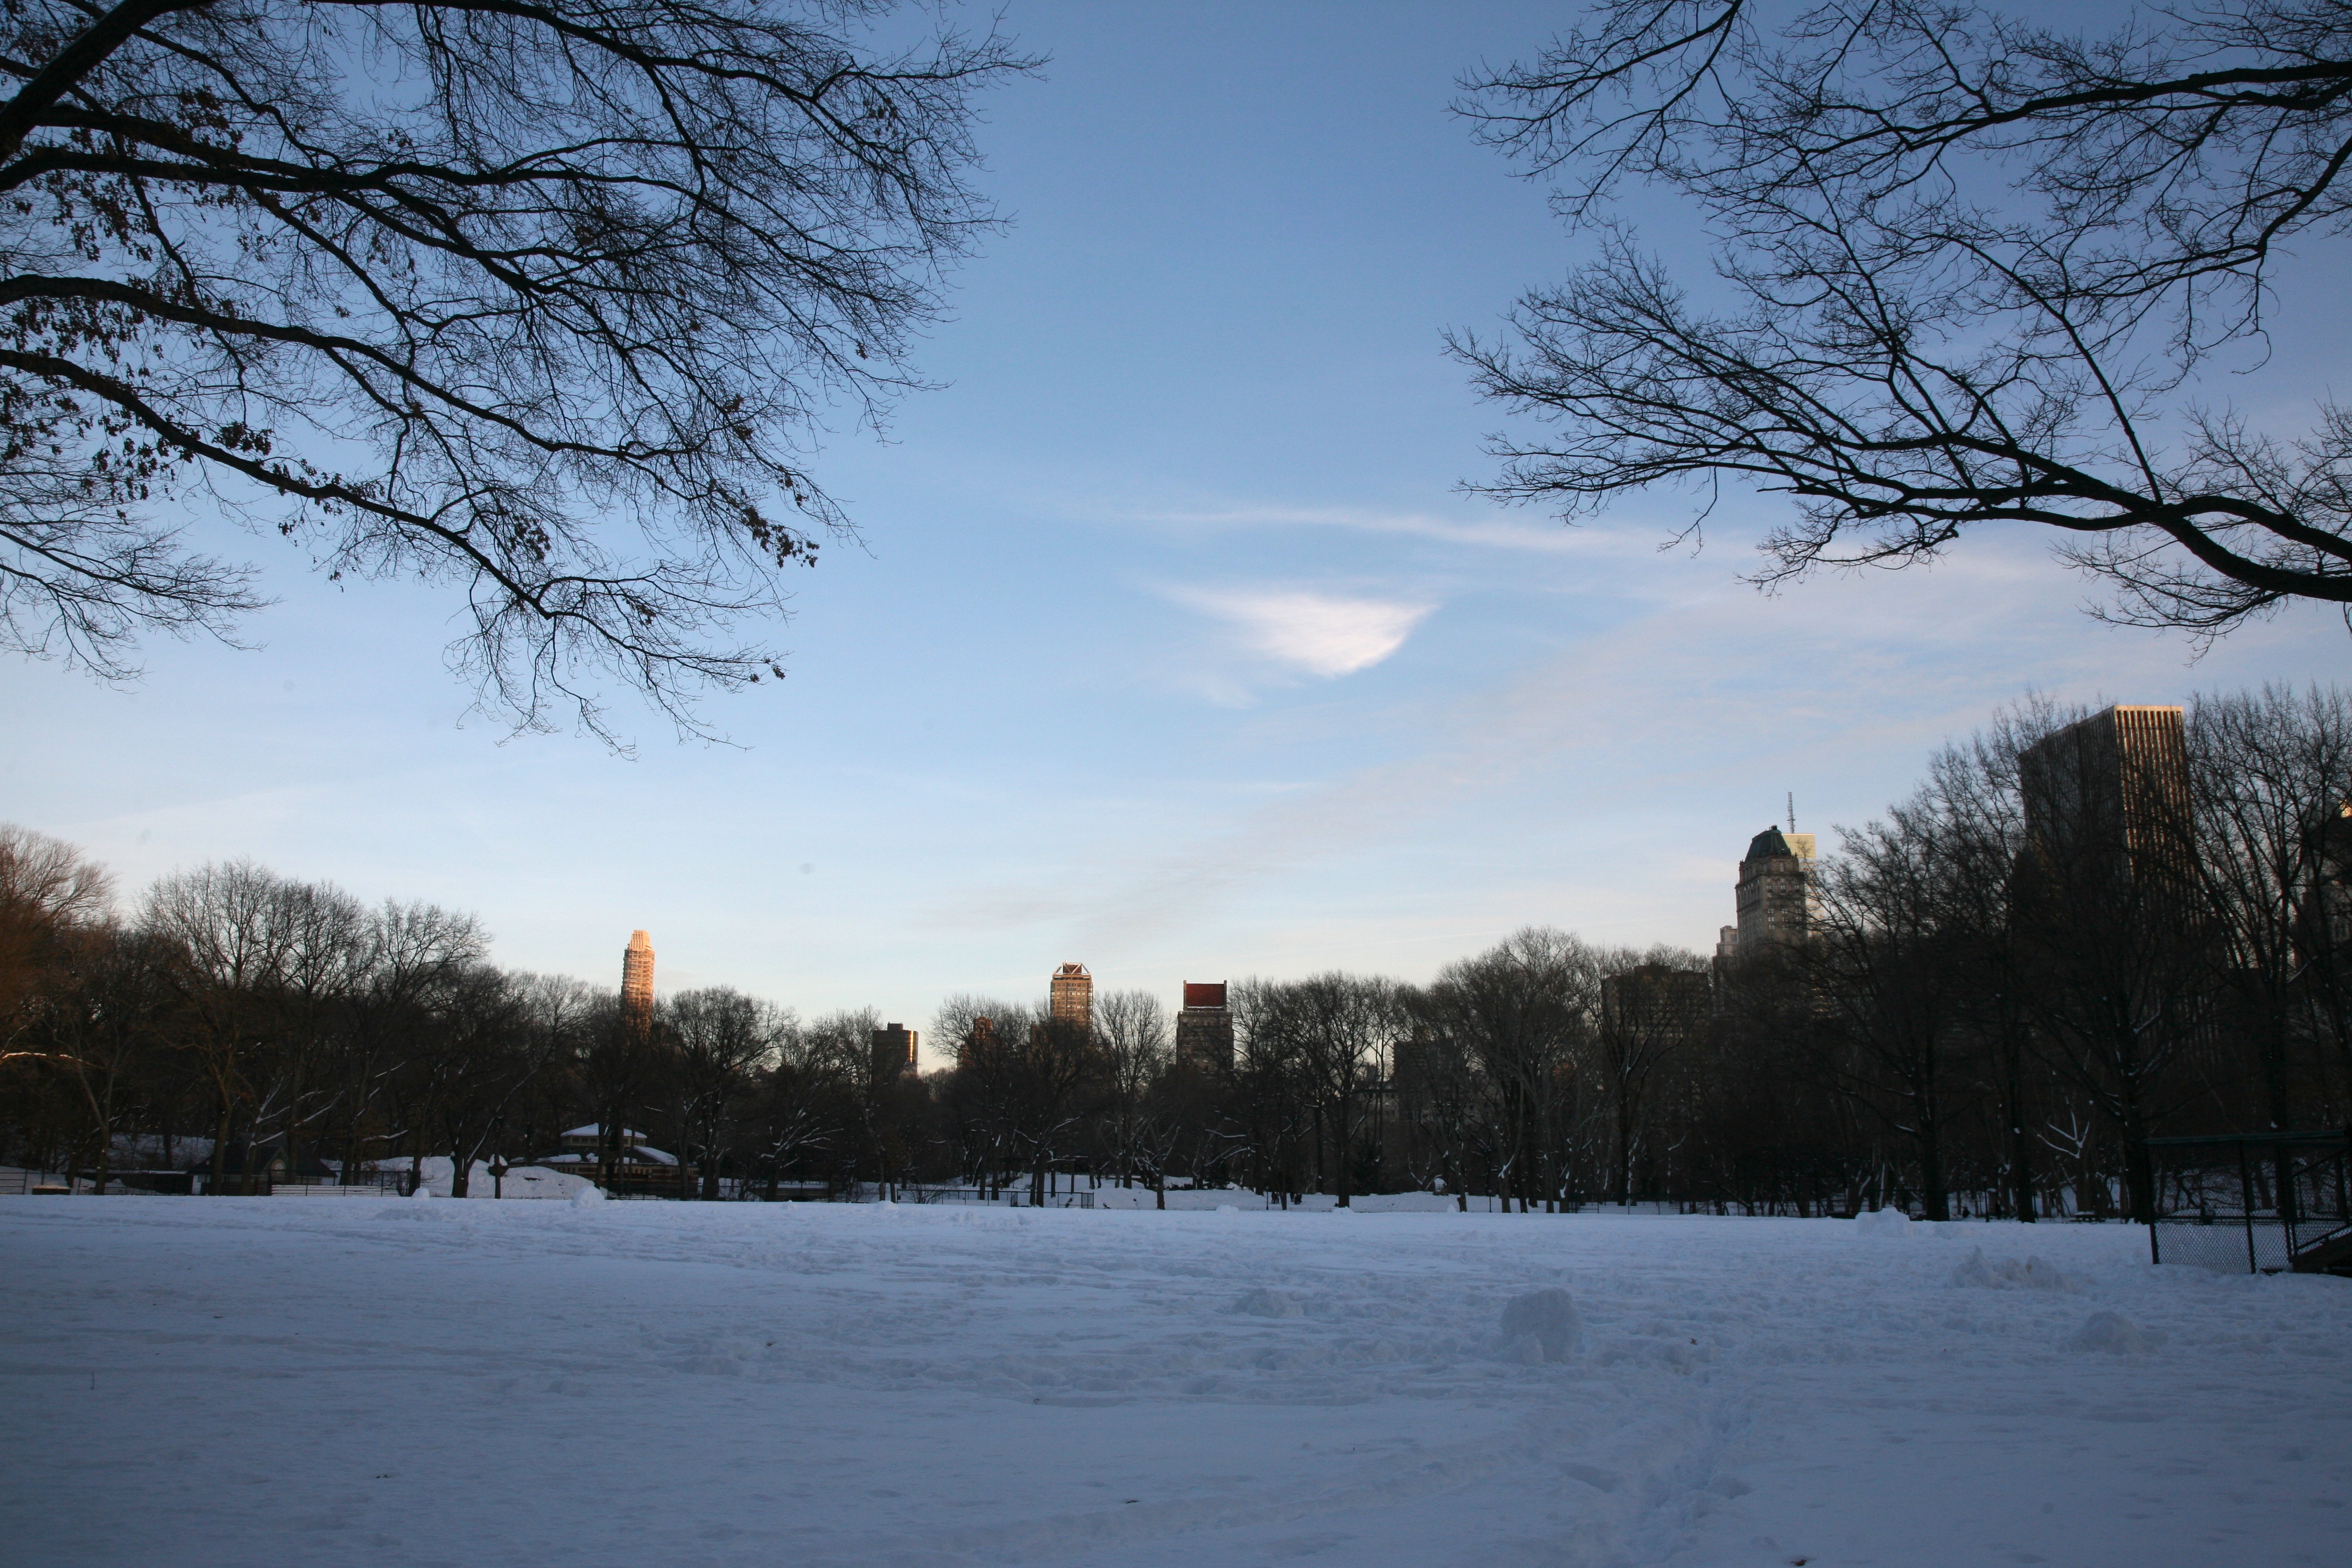
landscape, tree, snow, winter, plant, sunlight, morning, frost, manhattan, ice, evening, reflection, nyc, park, weather, season, neige, newyork, newyorkcity, ny, centralpark, freezing, atmospheric phenomenon, woody plant